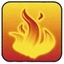
Concepts: Fire
Burn
Cooking